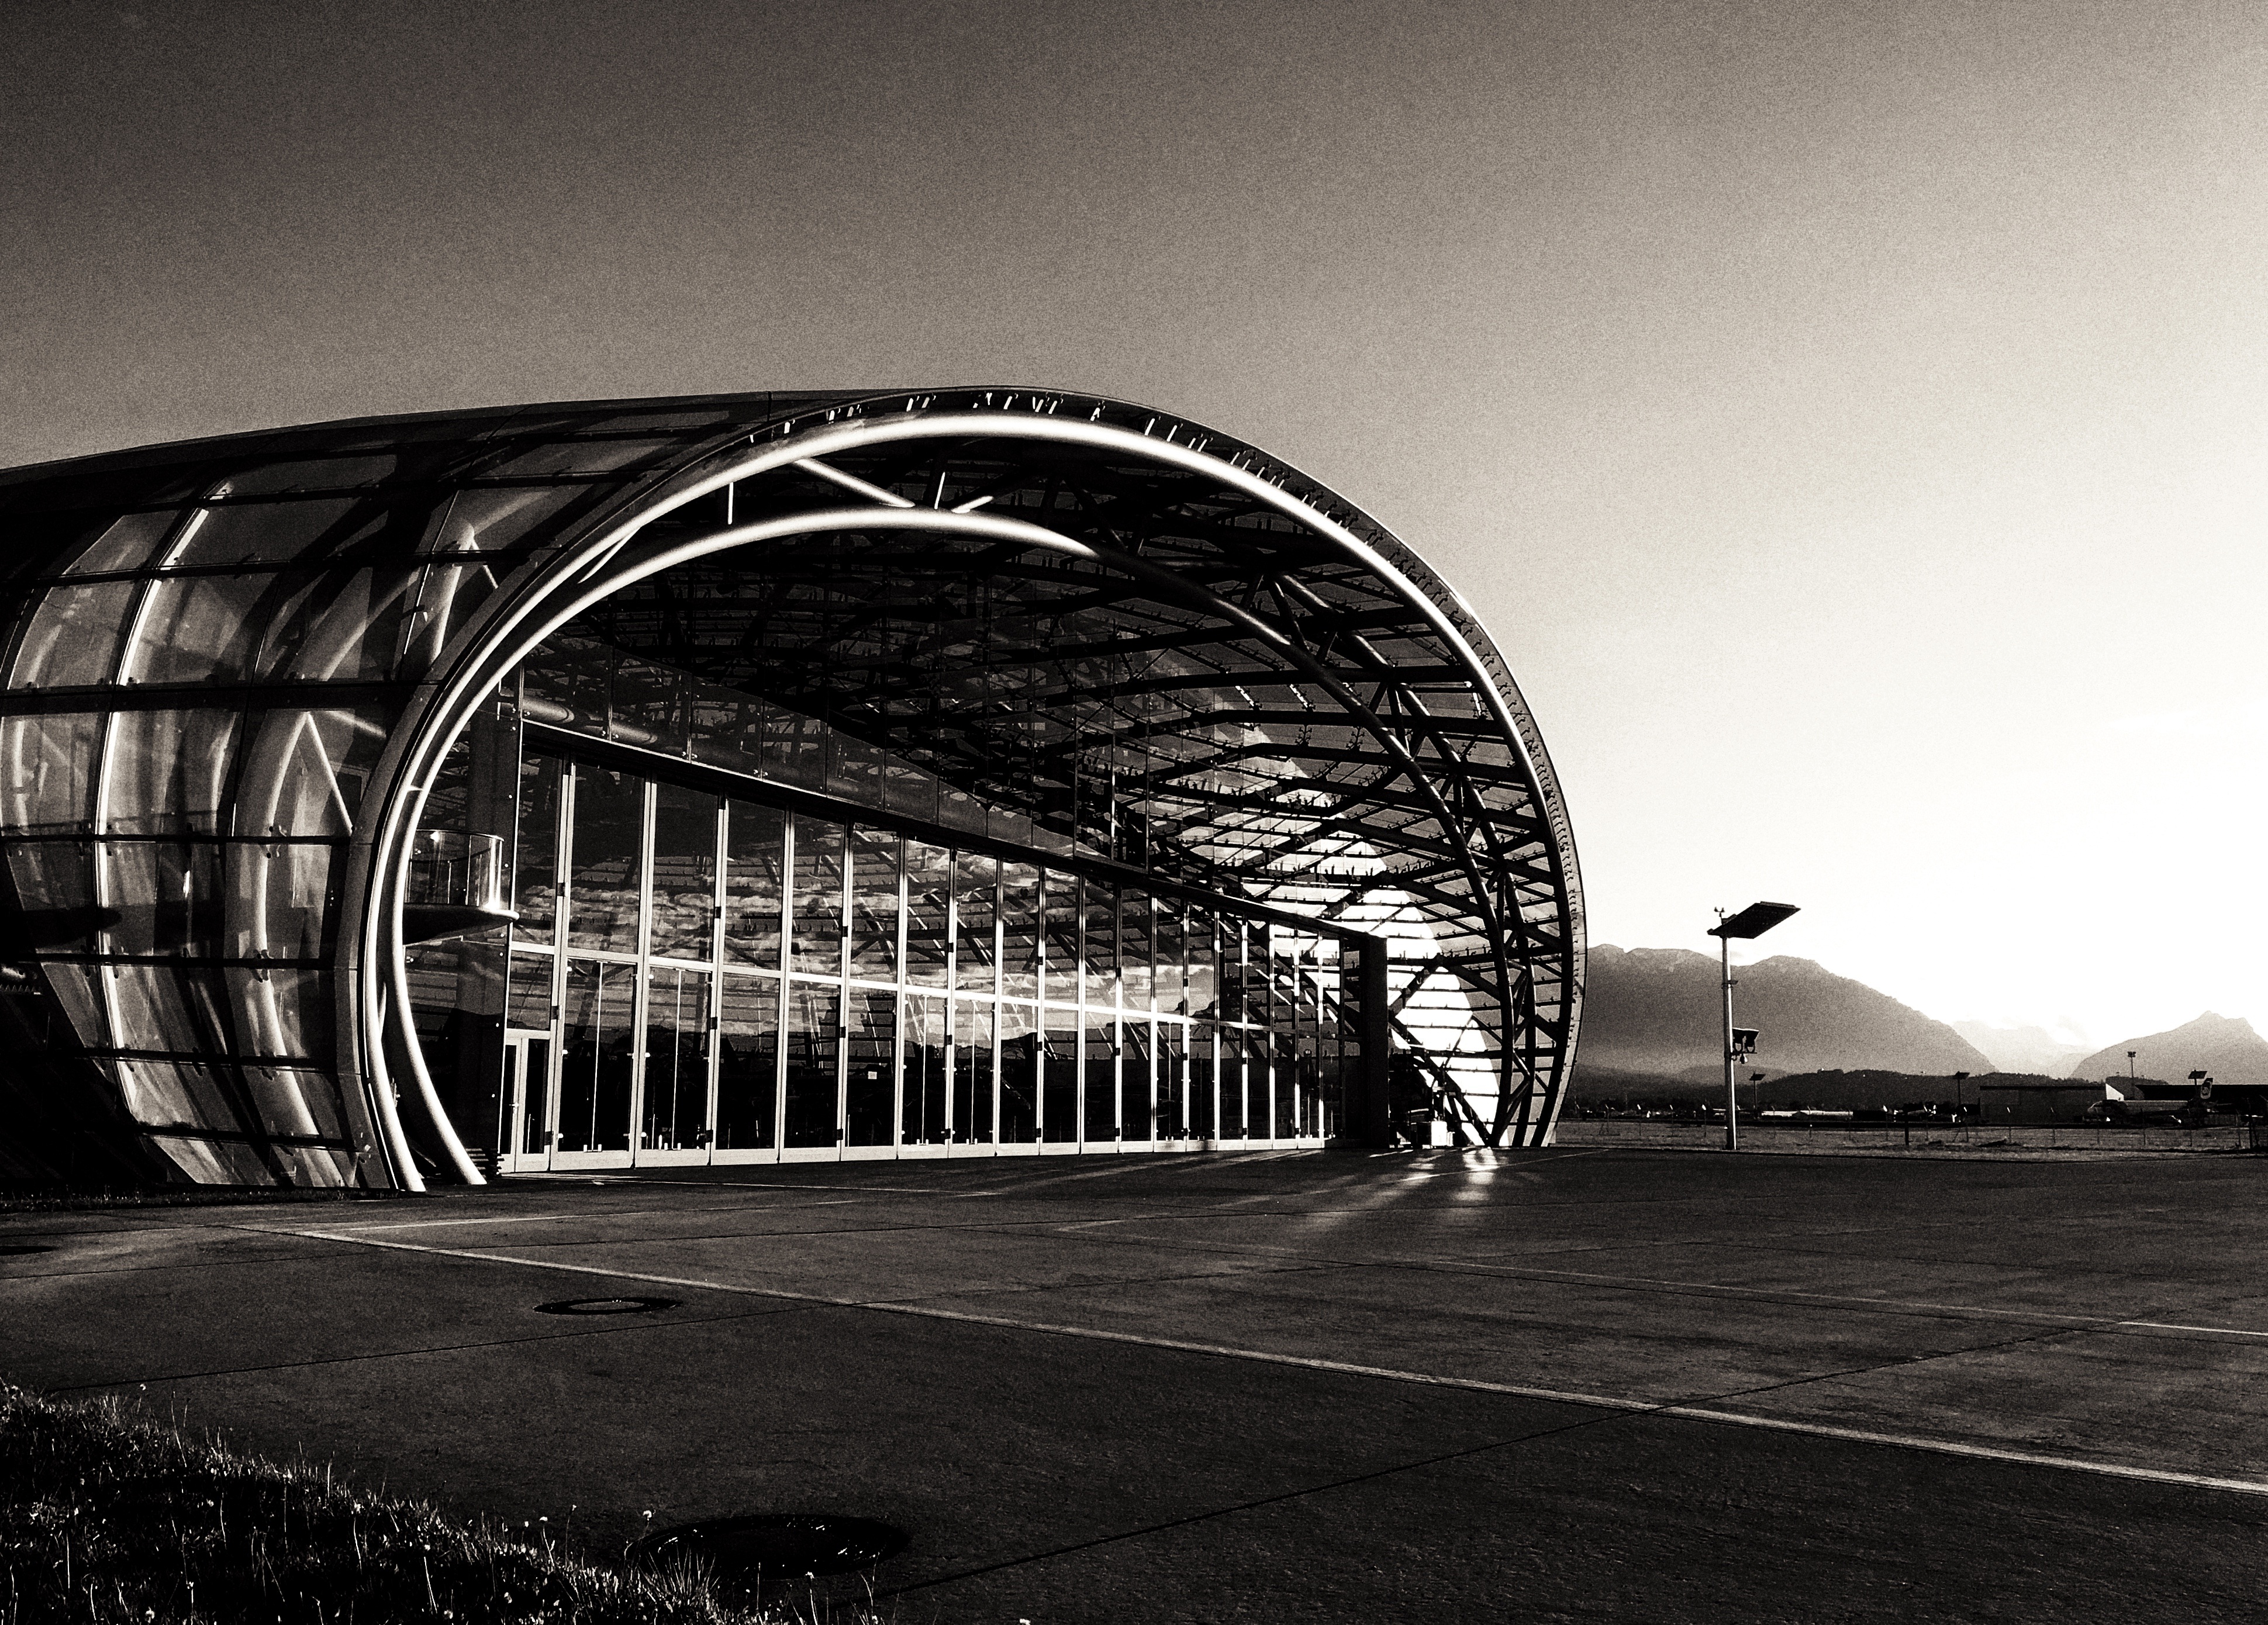
light, black and white, architecture, structure, sun, white, night, photography, airport, arch, darkness, black, monochrome, stadium, symmetry, hangar, shape, salzburg, hangar7, monochrome photography, atmosphere of earth, sport venue